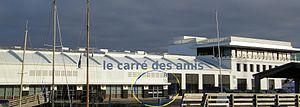
Le Carré de l'association AAMMLR dans les bâtiments de l'Encan à La Rochelle
L’Association des amis du Musée maritime de La Rochelle créée en 1986, avait pour objectif de créer un musée dans le port de La Rochelle. Celui-ci réalisé, l'Association a élargi ses activités à presque tous les domaines du patrimoine maritime. Forte de plus de 700 adhérents, elle entretient et fait naviguer : Joshua et le Capitaine de frégate Leverger ainsi que plus de cinquante petits bateaux de sport qui représentent l'histoire de la voile légère. Joshua, classé monument historique navigue environ 150 jours par an et embarque 500 personnes. Un important projet de restauration est en cours : celui du Damien, également classé comme monument historique. Les autres aspects du patrimoine maritime pratiqués par cette association sont les chants de marin, les instruments de musique embarqués, notamment l'accordéon diatonique. De nombreux autres ateliers fonctionnent régulièrement comme Carnets de voyage qui réunit les aquarellistes et les dessinateurs. D'autres plus ponctuels concerne la cuisine de la mer, le matelotage ou la navigation. De nombreuses sorties sur des thèmes maritimes sont organisés et presque chaque année un voyage, en général à destination d'un autre musée maritime.